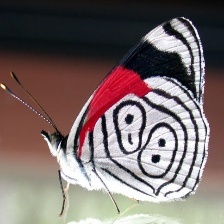
Species: AN 88